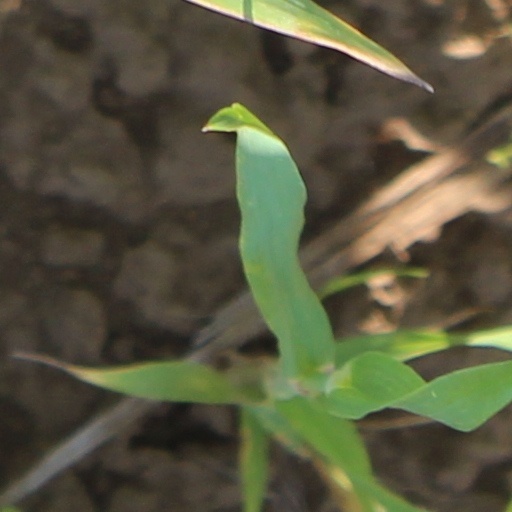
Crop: wheat